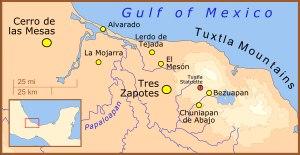
La culture épi-olmèque est une zone culturelle située dans la région centrale de l’actuel État mexicain de Veracruz, centrée sur le bassin du río Papaloapan, culture qui s’est développée pendant la Période Préclassique, depuis environ 300 av. J.-C. jusqu’à environ 250 apr. J.-C. La culture épi-olmèque a succédé à celle des Olmèques, d'où le préfixe épi-. Bien que les Épi-Olmèques n'aient pas égalé les réalisations de grande envergure de cette première culture, ils ont atteint, avec leur calendrier complexe et leur système d'écriture, un niveau de complexité culturelle inconnu des Olmèques.